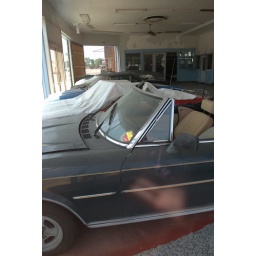
Osceola, Arkansas. These cars were sitting in an abandoned showroom floor looking like the day they were not-yet-purchased